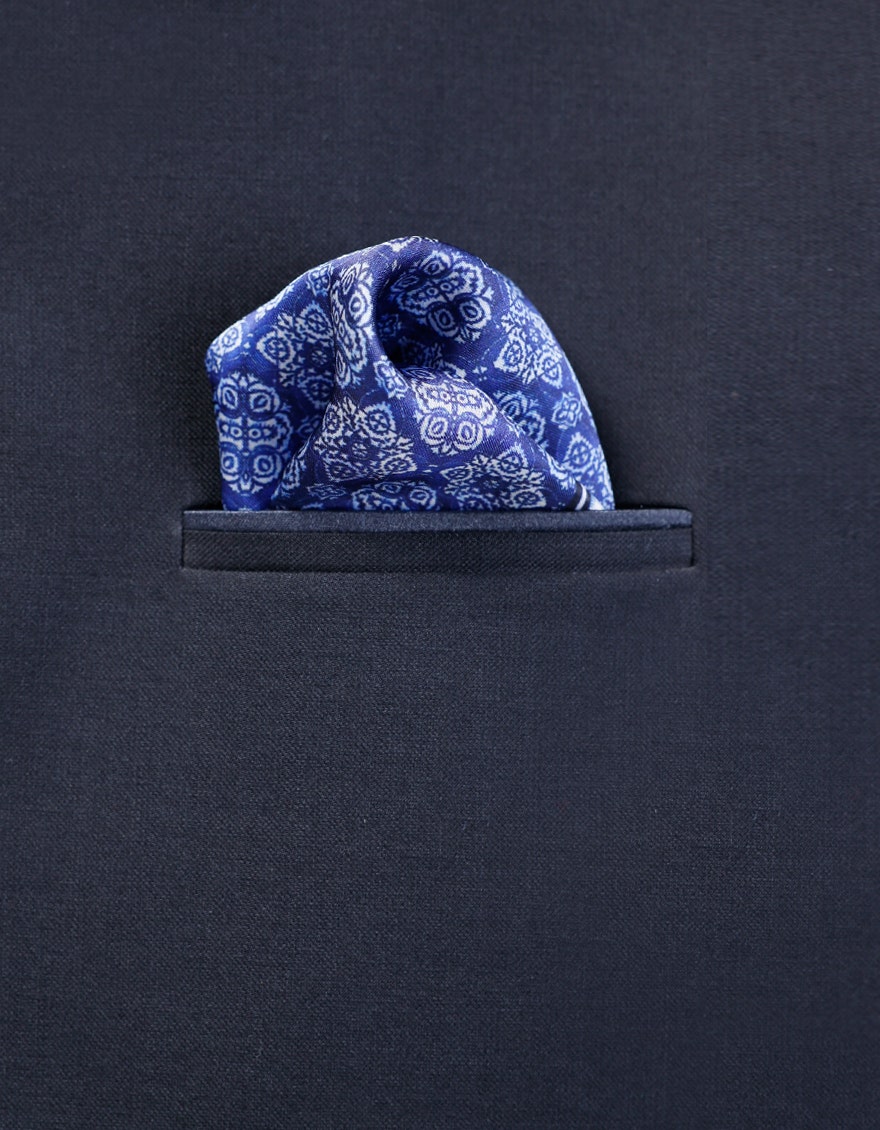
blue silk pocket square pocket pocket pocket silk pocket